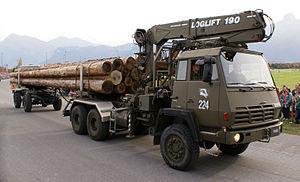
Les équipements de l'Armée suisse, rassemblent différentes sortes de véhicules, des chars de combat, des véhicules de transport de troupe ainsi que des hélicoptères de transport et des avions de combat en service dans les Forces terrestres ou les Forces aériennes.